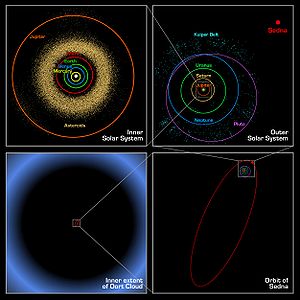
Kuiperbæltet
Solsystemet; Planeterne, Sedna, Kuiperbæltet og Oortskyen (formodet skalatro). Tryk på billedet for større illustration.
Kuiperbæltet er en samling af asteroider, dværgplaneter og kometer i et kredsløb uden for planeten Neptun. Bæltet er opkaldt efter astronomen Gerard Kuiper.